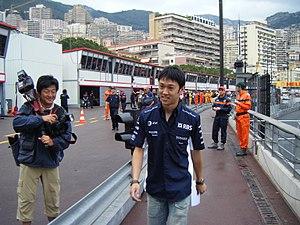
Kazuki Nakajima lors du GP de Monaco 2008.